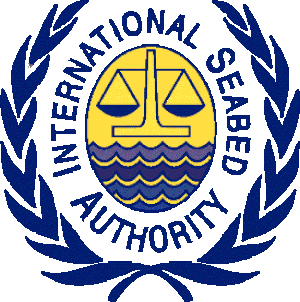
L’Autorité internationale des fonds marins, communément appelée Autorité, est un organisme intergouvernemental autonome fondé en 1994 sous l'égide de l'Organisation des Nations unies à Kingston en Jamaïque pour organiser et contrôler toutes les activités relatives aux ressources minérales des fonds marins, et activités connexes dans la zone internationale des fonds marins hors des limites de la juridiction nationale, soit la plus grande partie des aires marines. La Convention est compétente pour la zone des grands fonds marins dont les ressources – hors des eaux nationales – ont été déclarées bien commun par l'ONU. Cette autorité peut contribuer à la mise en œuvre de l'Objectif de développement durable nᵒ 14 : vie aquatique établi par l'ONU pour l'Agenda 2030 en 2015.